French occupation of Moscow

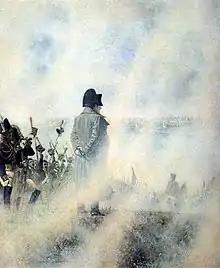
"Before Moscow waiting for the Boyars' Deputation", by Vasily Vereshchagin

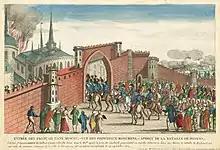
The entry of the French into Moscow

French Emperor Napoleon Bonaparte's occupied Moscow from 14 September to 19 October 1812 during the Napoleonic Wars. It marked the summit of the French invasion of Russia. During the occupation, which lasted 36 days, the city was devastated by fire and looted by both Russian peasants and the French.